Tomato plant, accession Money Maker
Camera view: vertical (180 deg); turntable rotation: 300 degrees
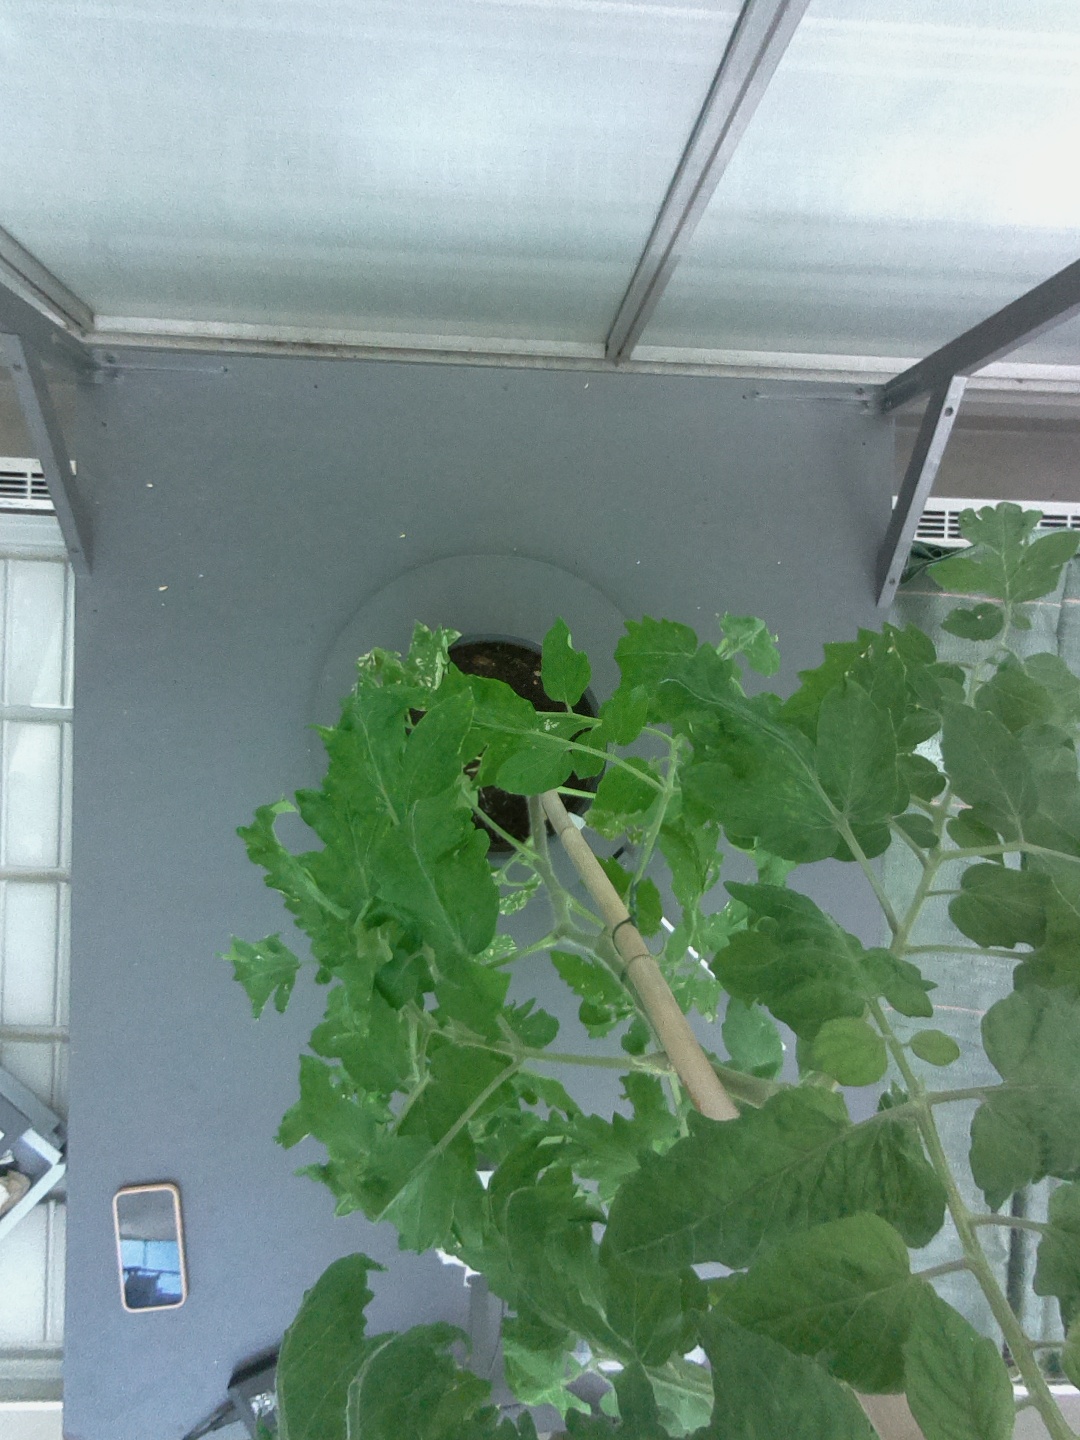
BBCH growth stage 62: 20%-30% of flowers open